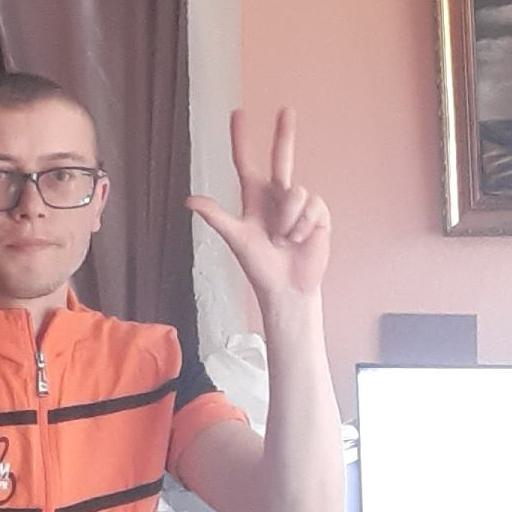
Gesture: three2